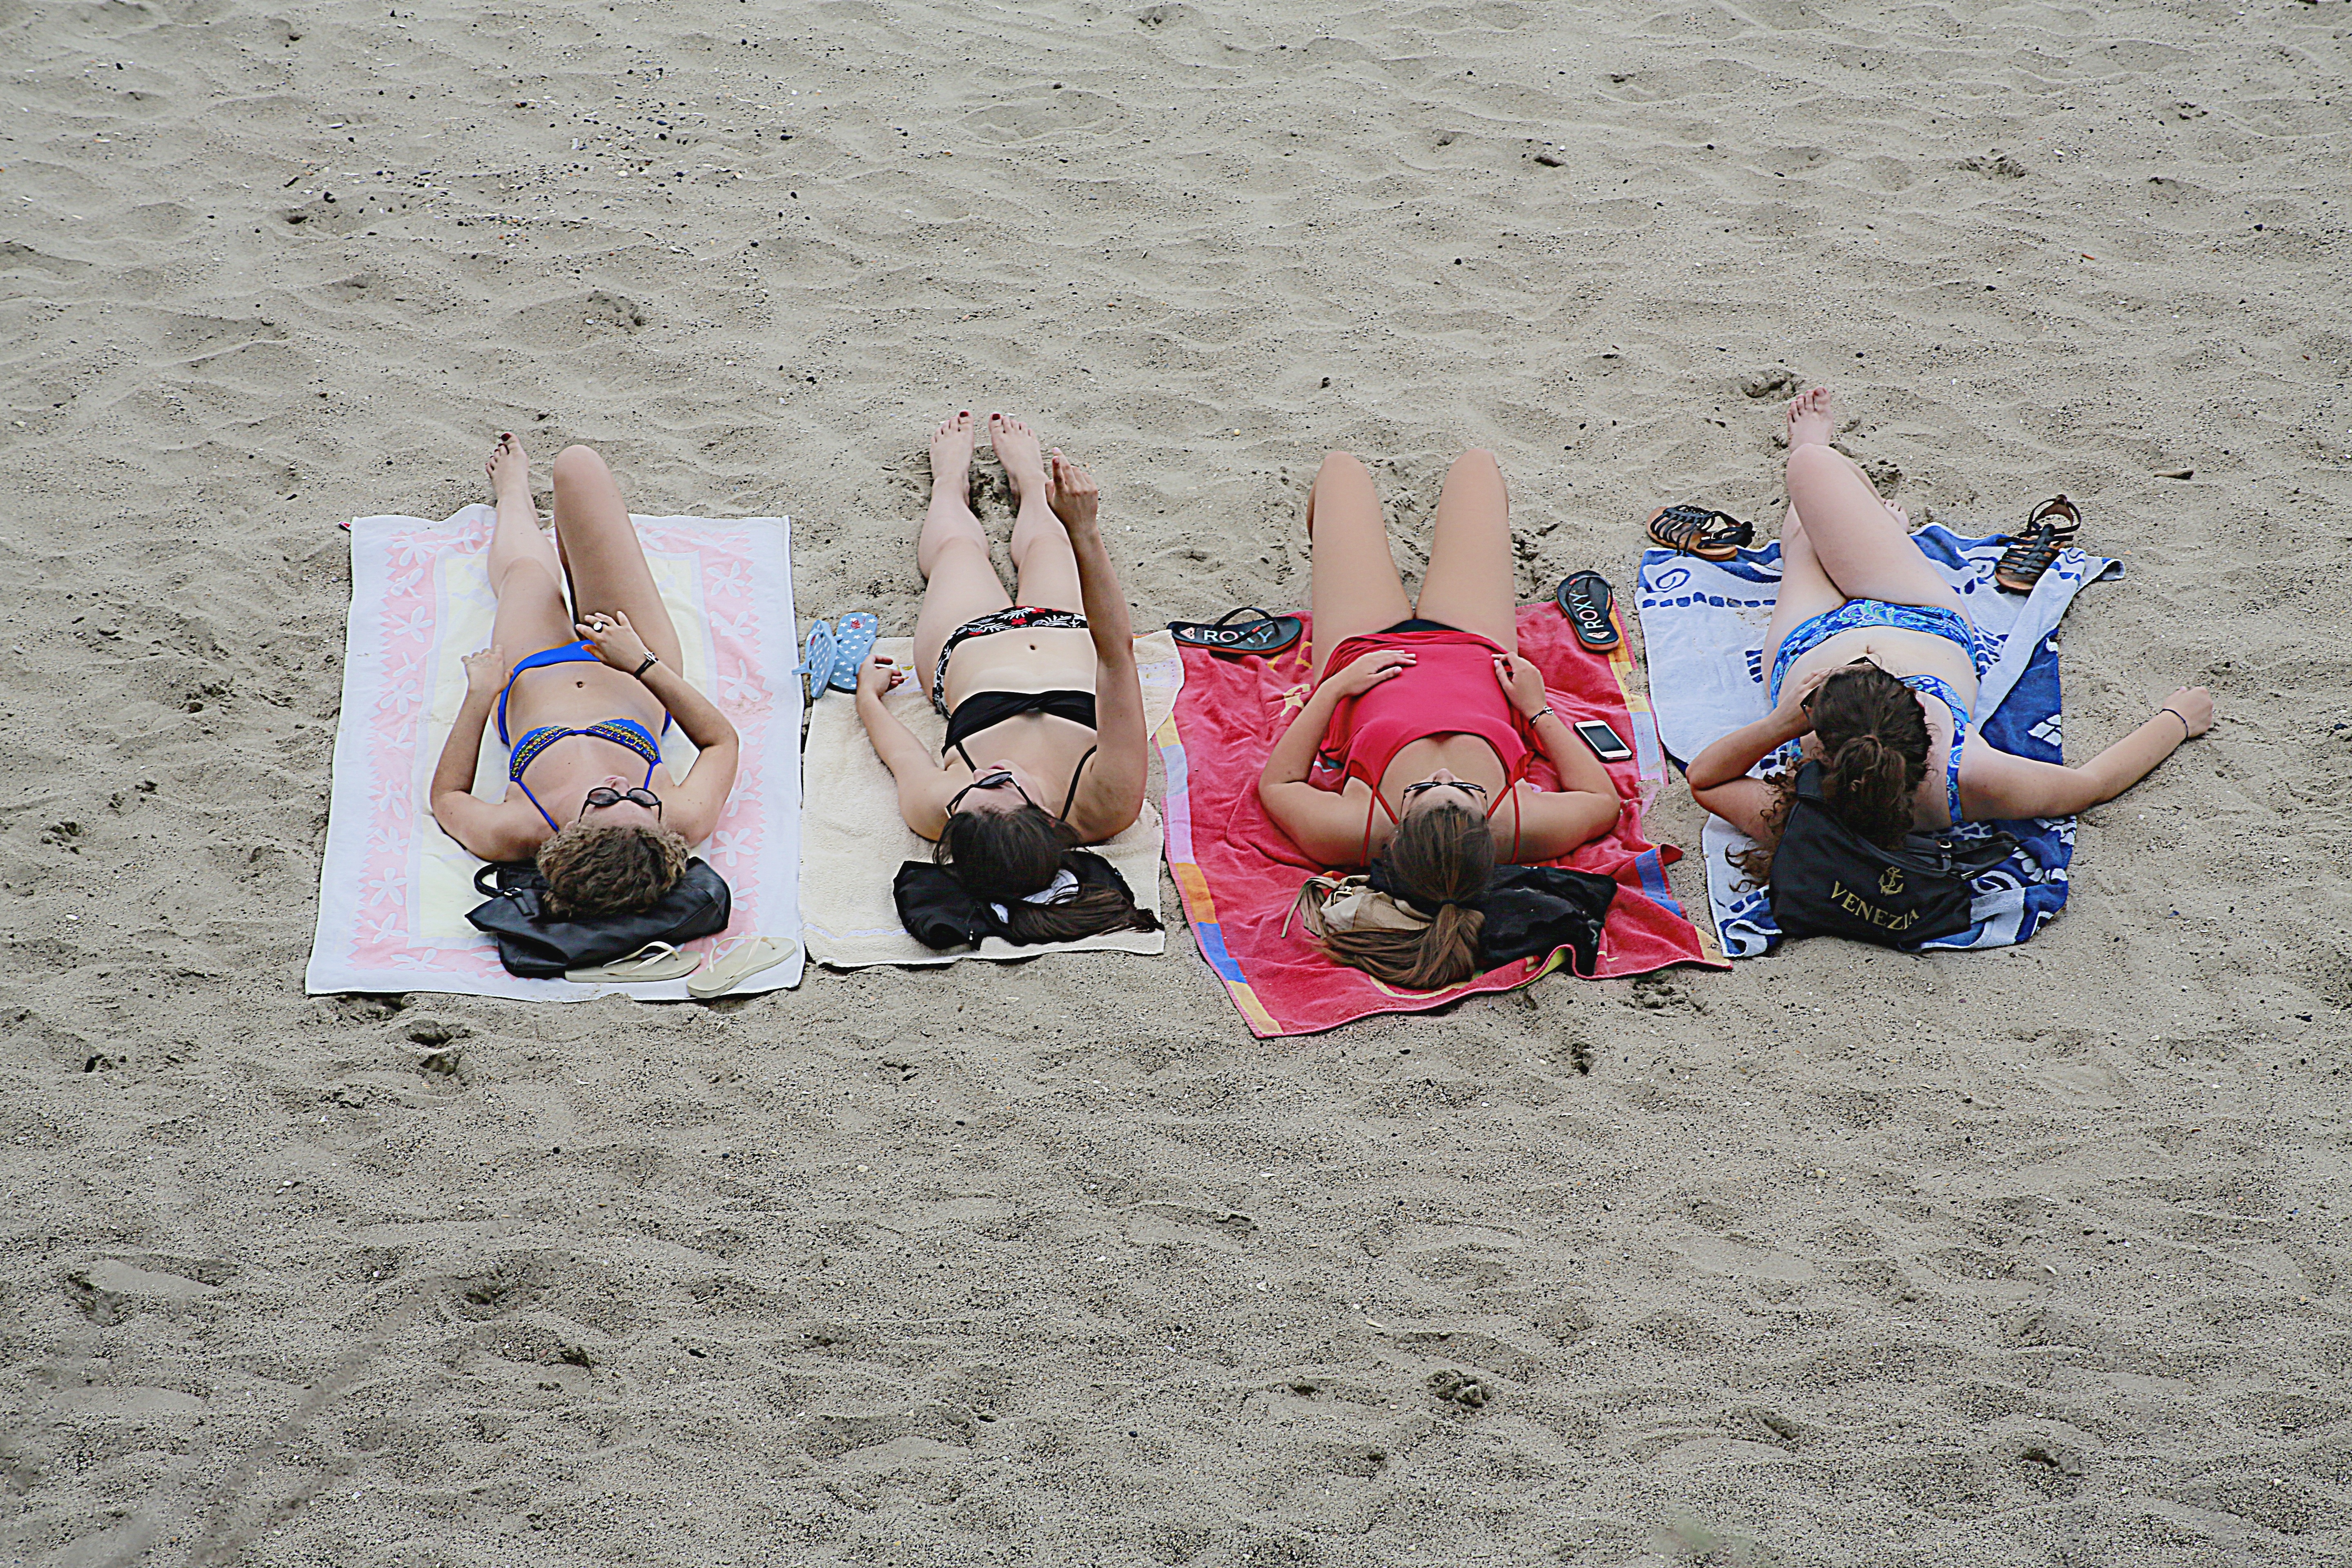
beach, sand, sun, france, leg, holiday, sports, pause, sandy beach